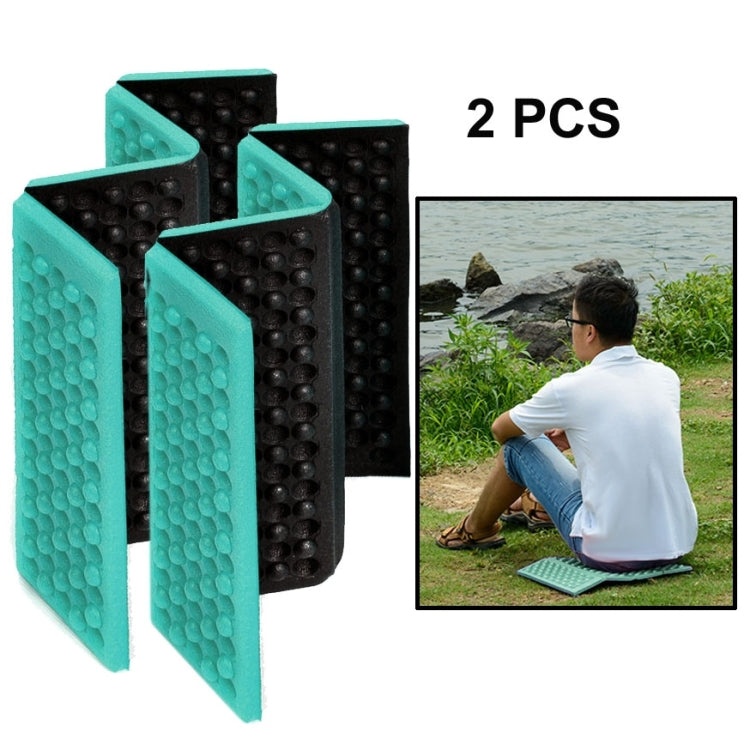
2 PCS Portable Folding Mobile Cellular Massage Cushion Outdoors Damp Proof Picnic Seat Mats EVA Pad(Green)
1. 100% brand new and high quality. 2. Light weight, portable, foldable, easy to carry. 3. Resistant to water, oil, acid, alkali and other chemicals, corrosion. 4. With waterproof and moisture-proof design, ideal for outdoor activities. 5. An excellent partner, protect your pants from dust and water when you sit down on the ground after sport or in the park.
Brand: Shop2India
Category: Sporting Goods > Outdoor Recreation > Camping & Hiking > Tents